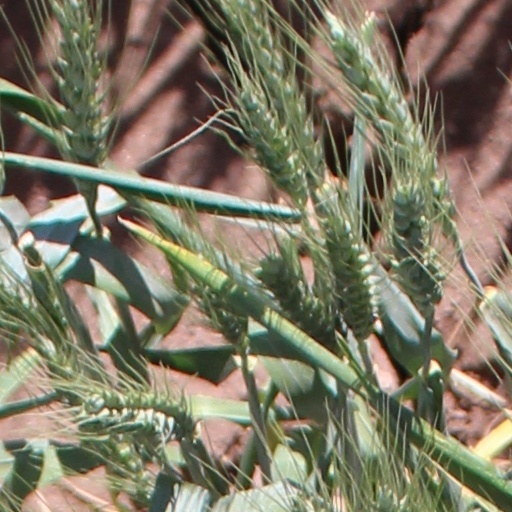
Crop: wheat